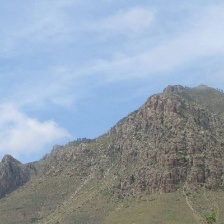
Cloud type: Cirrostratus